Tropical Depression Auring (2017)

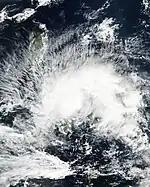
Tropical Depression Auring approaching the Philippines on January 8

Tropical Depression Auring was a weak tropical cyclone which generated flooding over the southern Philippines in early January 2017. Forming as a tropical depression on January 7 east of Mindanao, Auring slowly moved northwestward and made landfall on the Siargao Island on the next day. After striking a few Filipino Islands and turning southwest, Auring weakened to a low-pressure area on January 10 over the Sulu Sea. The remnants then turned west-northwest and emerged into the South China Sea on January 11. It re-generated to a tropical depression on that day. Auring turned west-southwest on January 14, and weakened to a low-pressure again two days later, just south of Vietnam.